Runes

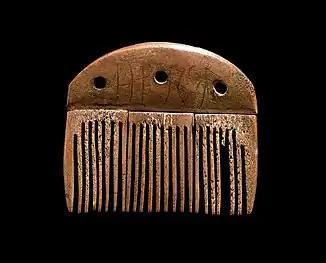
The Vimose Comb from the island of Funen, Denmark, features the earliest known runic inscription (AD 150 to 200) and simply reads, ᚺᚨᚱᛃᚨ "Harja", a male name.

A runic alphabet consisting of a mixture of Elder Futhark with Anglo-Saxon futhorc is recorded in a treatise called "De Inventione Litterarum", ascribed to Hrabanus Maurus and preserved in 8th- and 9th-century manuscripts mainly from the southern part of the Carolingian Empire (Alemannia, Bavaria). The manuscript text attributes the runes to the "Marcomanni, quos nos Nordmannos vocamus", and hence traditionally, the alphabet is called "Marcomannic runes", but it has no connection with the Marcomanni, and rather is an attempt by Carolingian scholars to represent all letters of the Latin alphabets with runic equivalents.